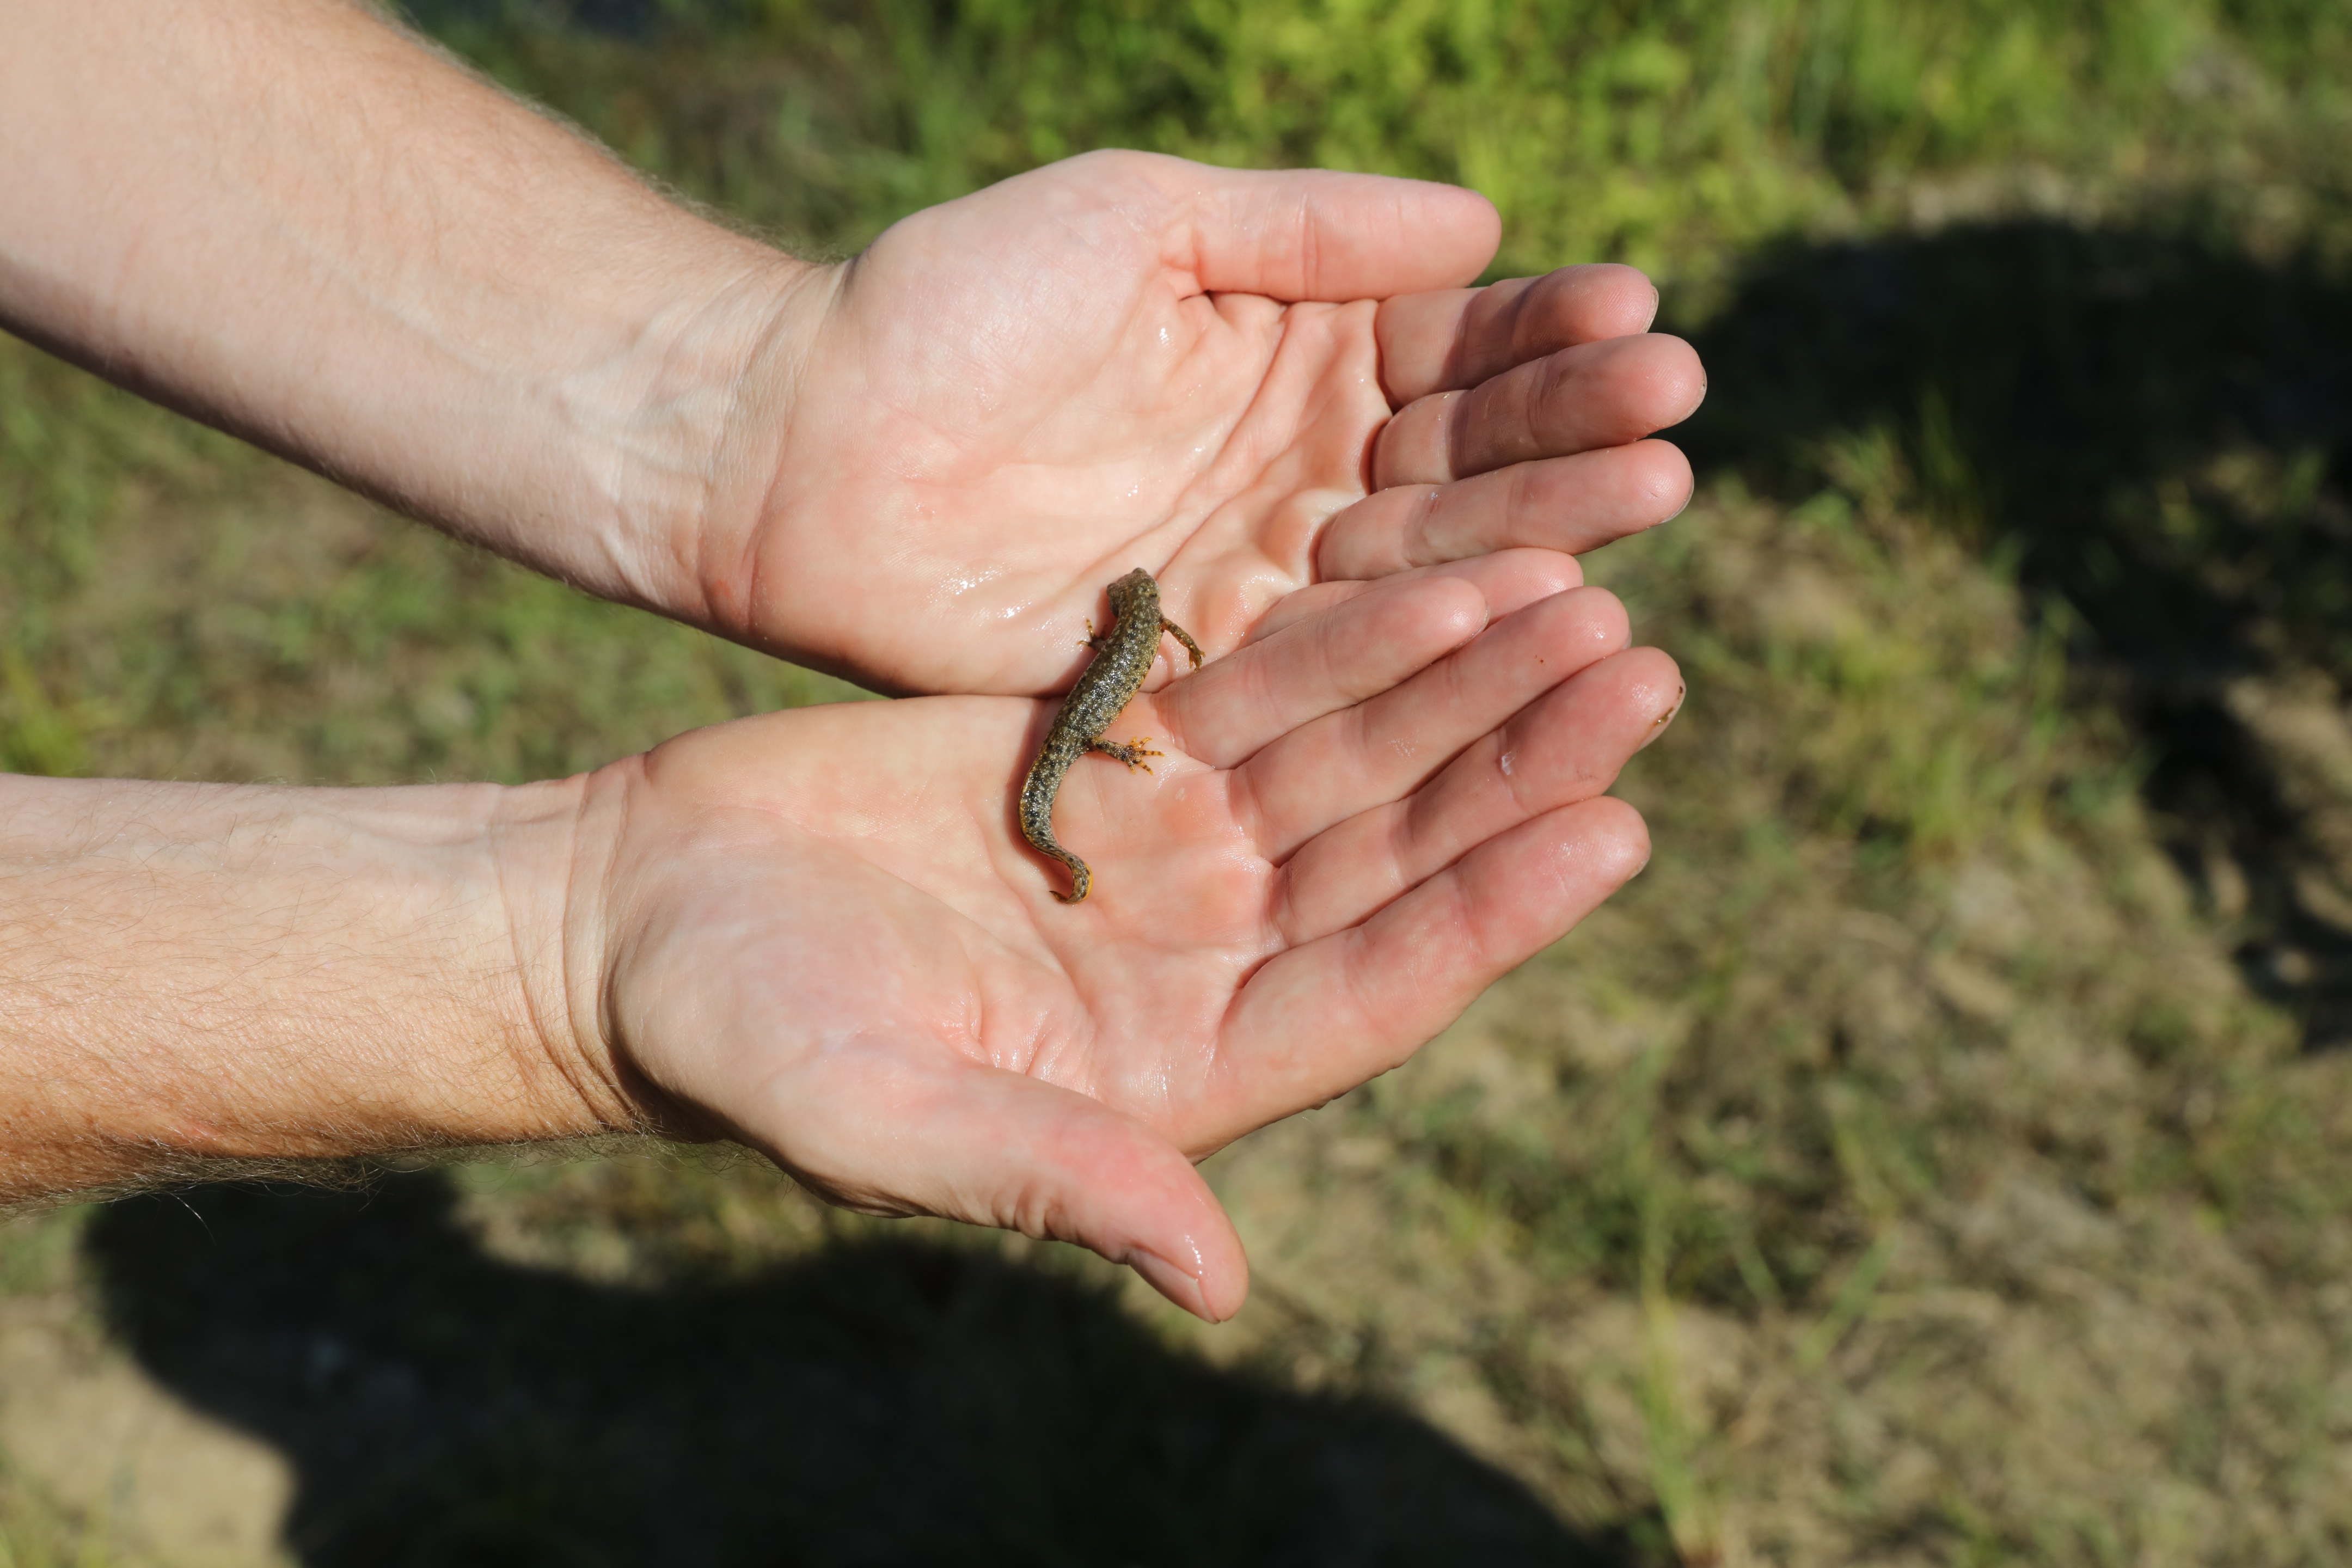
hand, leg, finger, natural, small, soil, reptile, lizard, human body, hands, newt, creature, expensive, salamander, interaction, sense, creeping things